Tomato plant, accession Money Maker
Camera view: tilt-top (135 deg); turntable rotation: 240 degrees
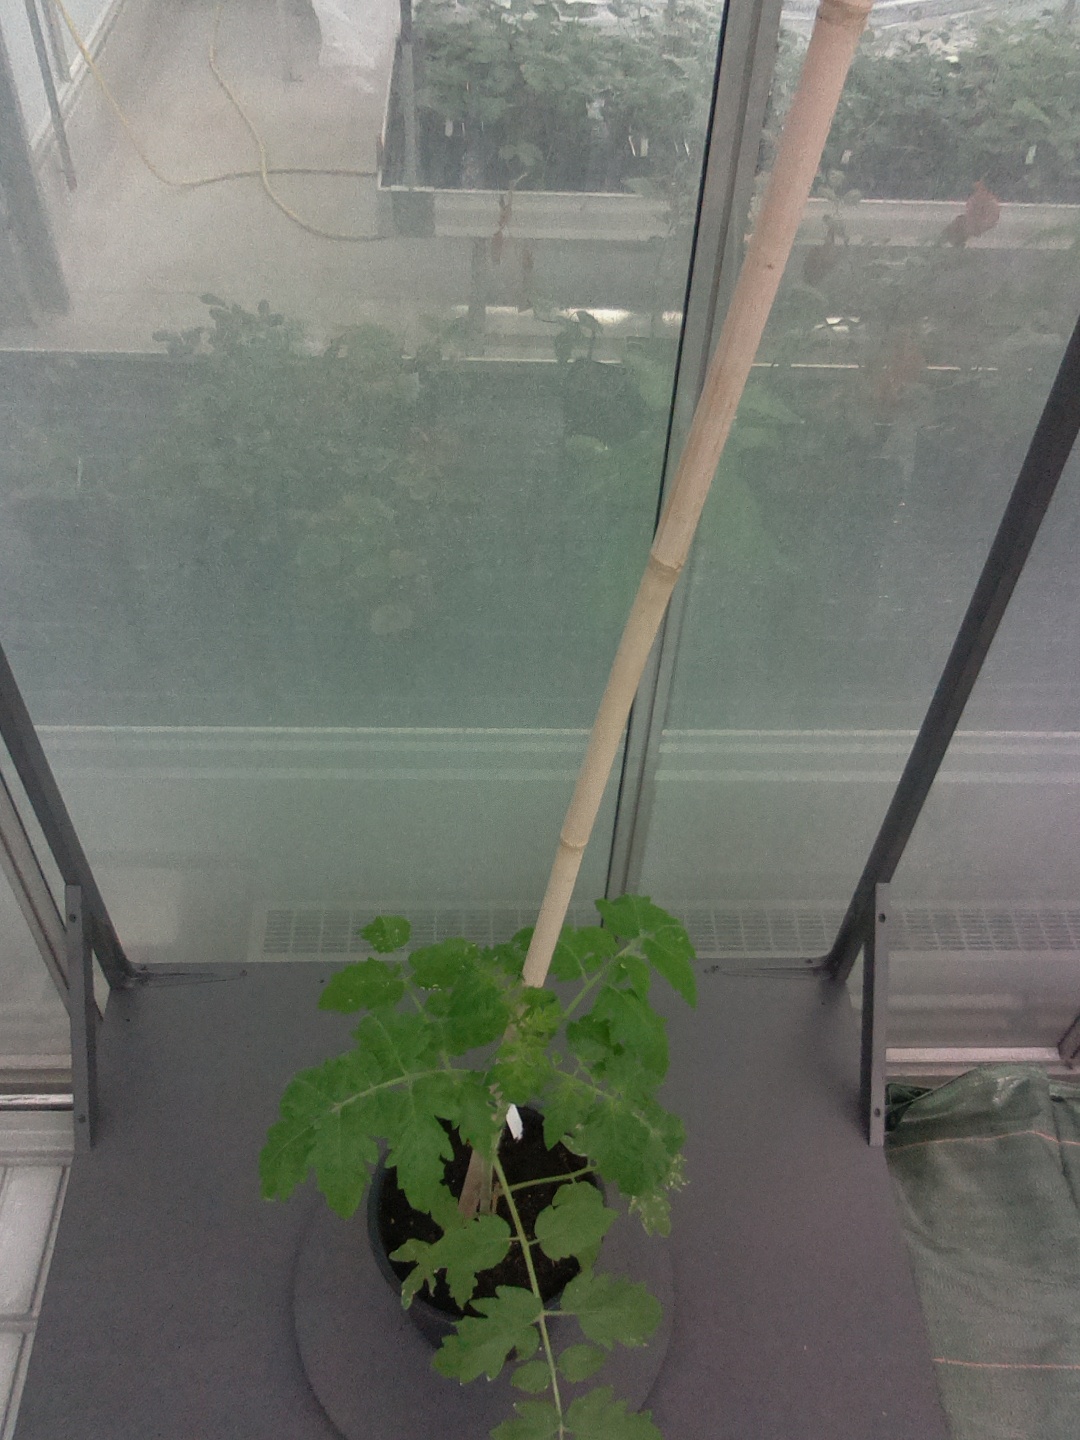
BBCH growth stage 13: 6 of true leaves visible